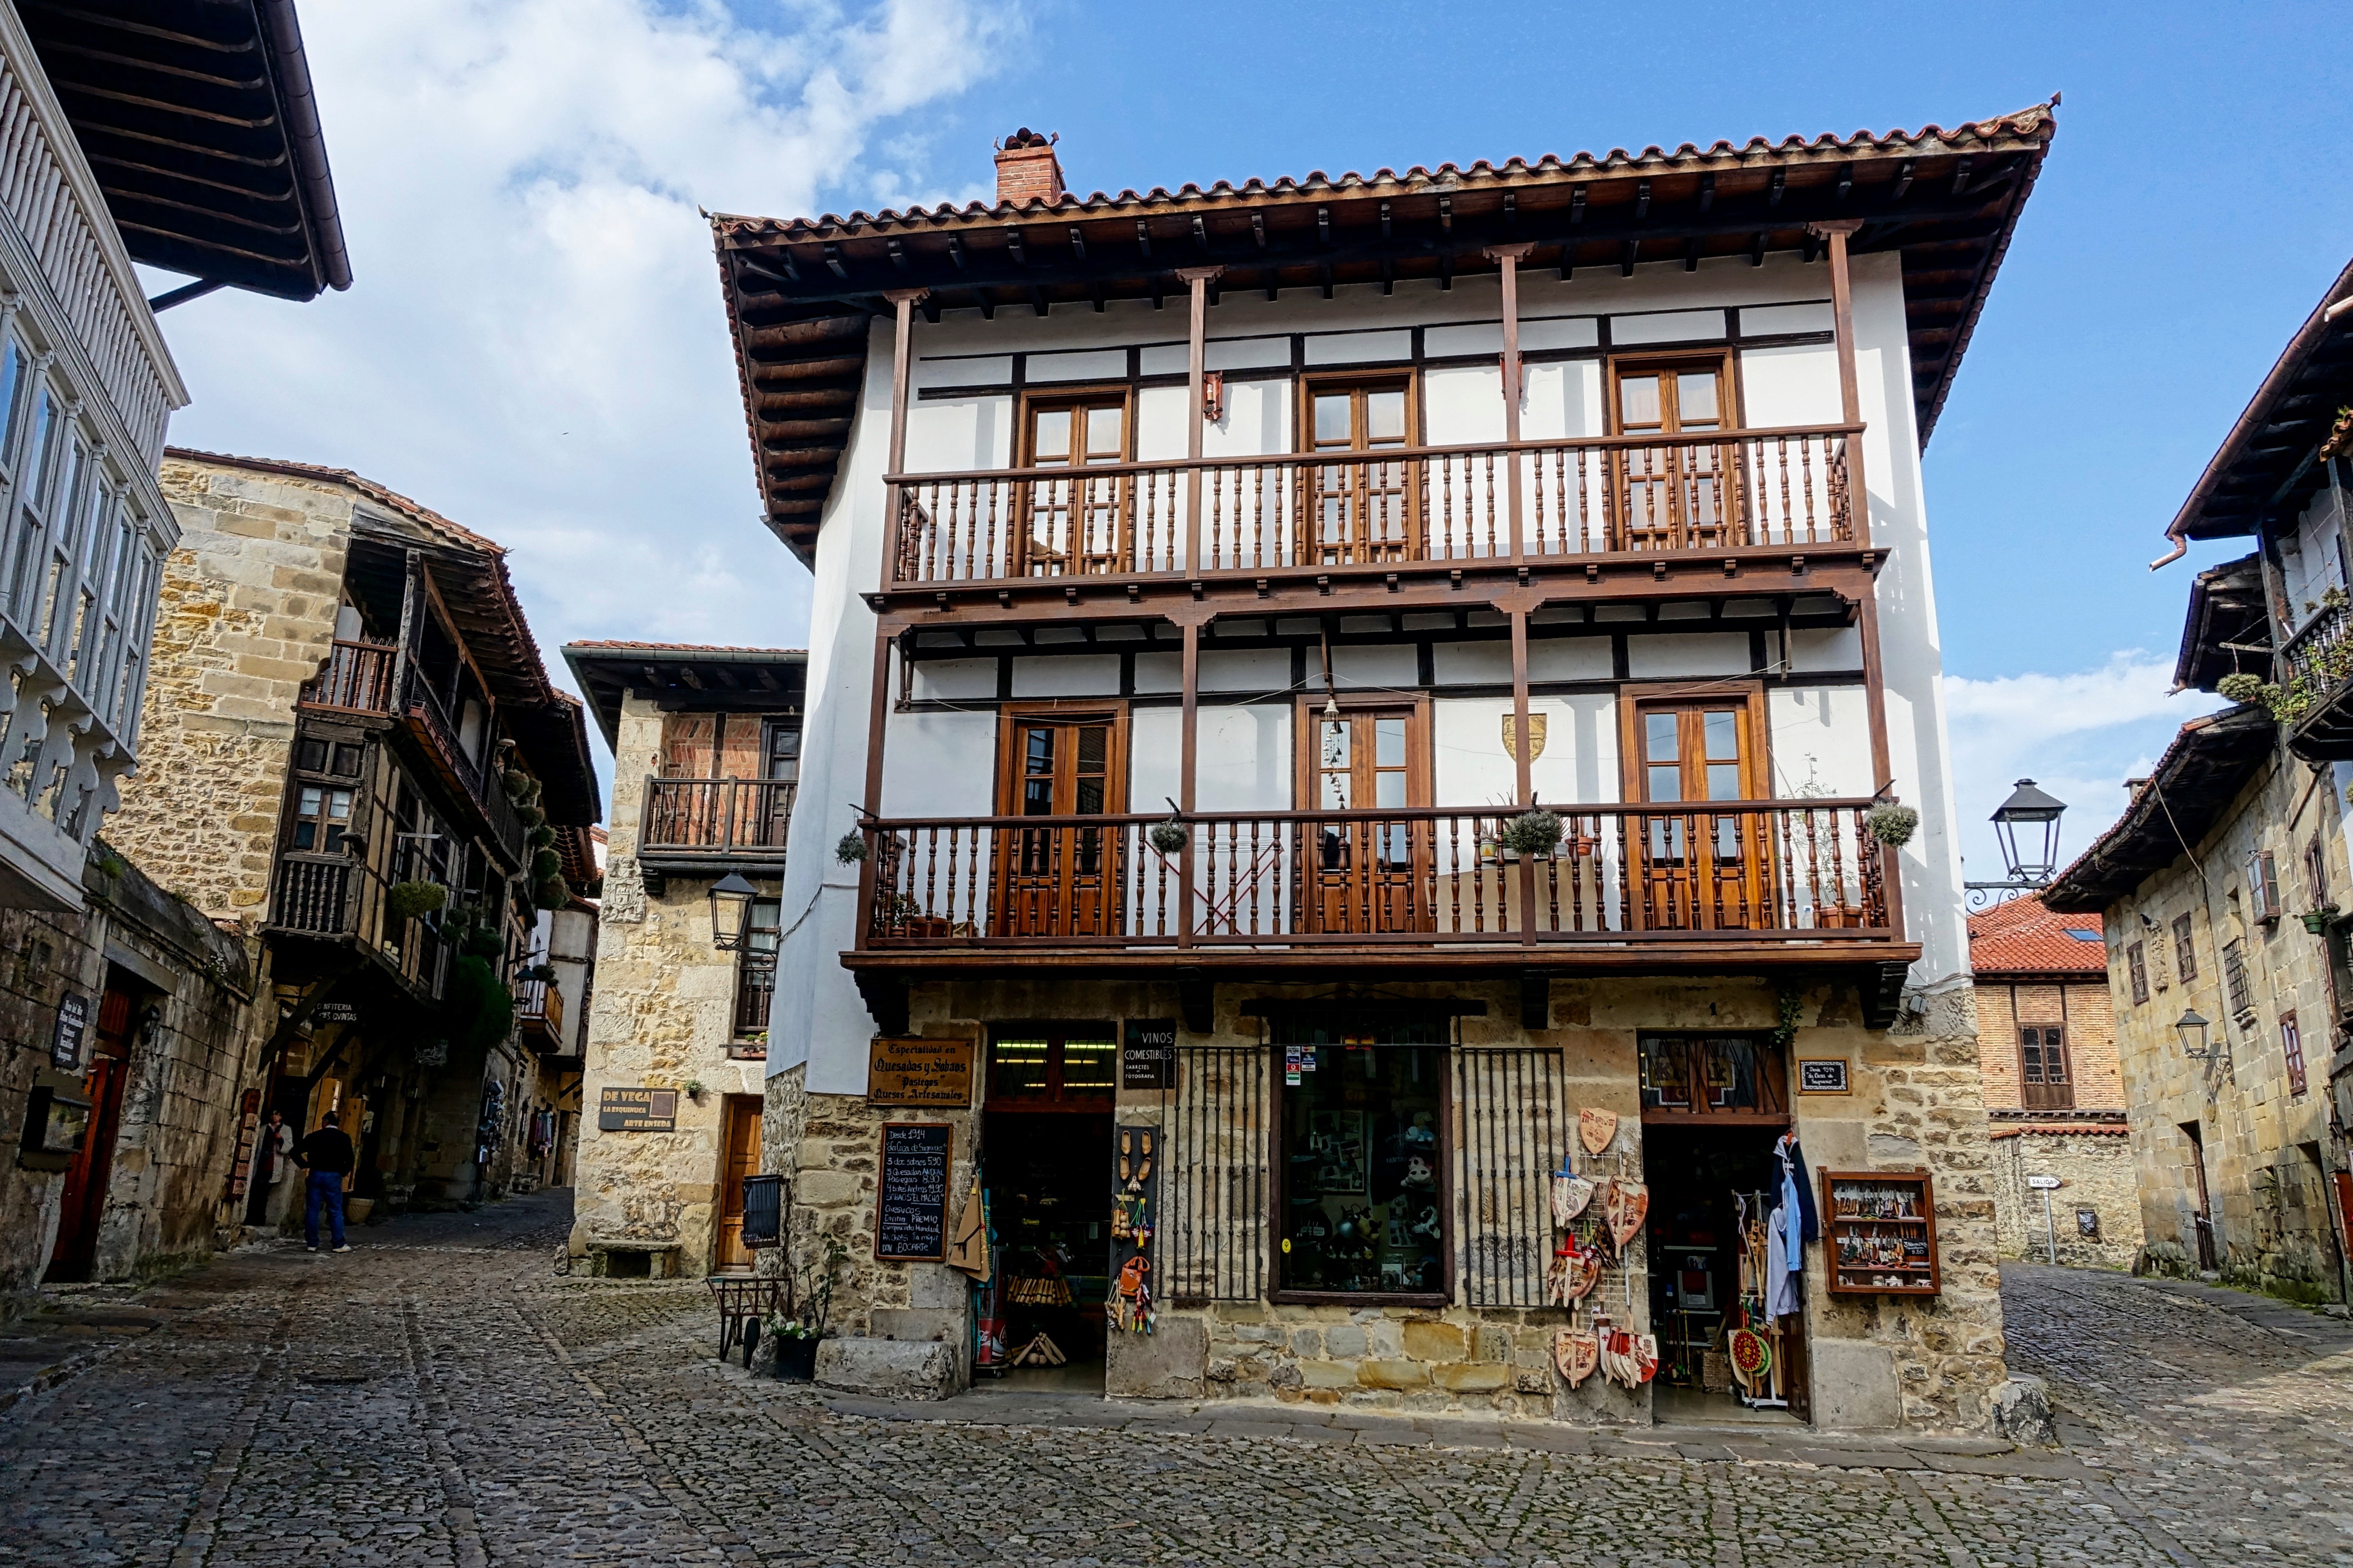
architecture, road, street, house, town, building, vacation, travel, village, balcony, decoration, cottage, facade, property, exterior, residential, tourism, apartment, style, estate, traditional, neighbourhood, urban area, residential area, human settlement